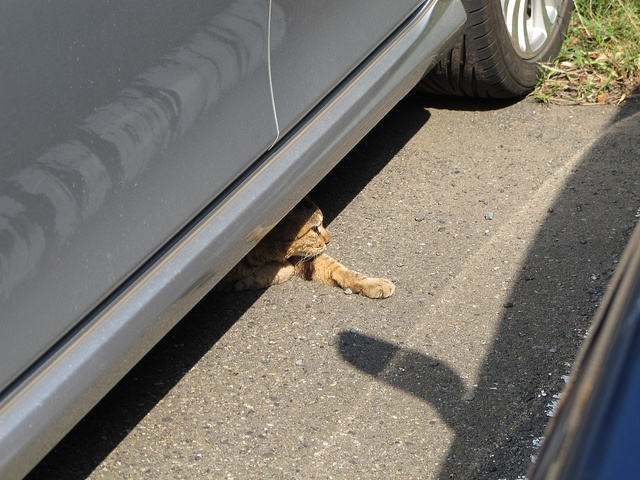
A cat laying underneath a parked car in a driveway.
An orange cat is lying under a car with one paw extended.
a tan cat laying under a car with it's paw sticking out
A yellow color cat is sitting under a gray car.
A beige cat with an inquisitive look lying under a vehicle.